Rock firefinch

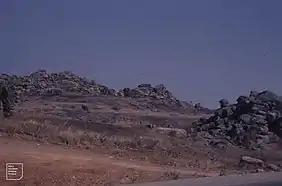
Rocky Inselbergs: typical habitat of rock firefinches

It was first believed that rock firefinches were only endemic to the Jos Plateau in central Nigeria, but observations were also reported in northern Cameroon, which borders eastern Nigeria. Rock firefinches are considered to be range-restricted, since they are mostly found in the Jos Plateau. The Jos Plateau is a rocky habitat with a semi-temperate climate with temperatures ranging from 60 to 80 degrees Fahrenheit. There is a distinct dry season from November to April and rainy season from May to October. Rock firefinches prefer inselbergs in bush savannah habitats and rocky outputs to build their nests in. Inselbergs are isolated hills or mountains that arise from a flat plain. Regardless of the season, rock firefinches live in inselbergs and avoid farmland areas. Rock firefinches have high site fidelity, habitually returning to the same area throughout the whole year. During the dry season, rock firefinches have larger home ranges as a result of traveling to gallery forests to attain water. During the wet season, rock firefinches do not need to travel to distant water resources and therefore have a smaller home range.